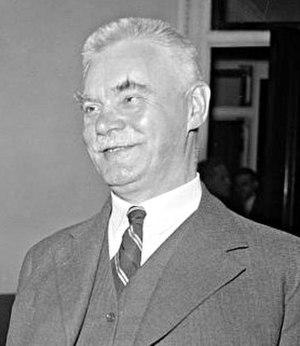
Halvdan Koht
Halvdan Koht var norsk historiker og Norges udenrigsminister i perioden 1935-1941. Efter 2. verdenskrig blev han stærkt kritiseret for en mangelfuld forsvarspolitik og en fejlslået neutralitetspolitik. Samtidig viste Koht vilje til kamp, da krigen først var brudt ud den 9. april. Han afviste det tyske ultimatum og udformede kong Haakons erklæring til folket.